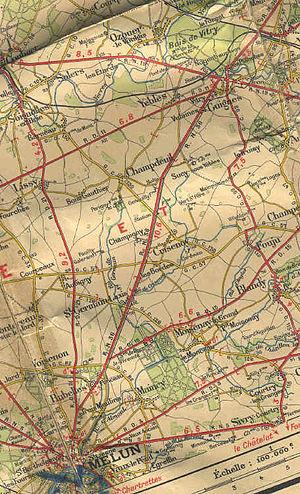
carte du tram de Verneuil-l'Étang à Melun, Seine-et-Marne, France.
Le tramway de Verneuil-l'Étang à Melun, aussi appelé tacot de Verneuil ou tramway de Verneuil, est une des lignes de chemin de fer secondaire de Seine-et-Marne, exploitée de 1901 à 1950 par la Société générale des chemins de fer économiques, dont elle constitue la première ligne dans le département. Elle reliait Melun à Verneuil-l'Étang. La longueur de la ligne était de 18,390 km accomplis en une heure sur une voie d'un mètre de large. Elle connaît une hausse de fréquentation jusqu'en 1914, la guerre désorganisant ensuite son trafic. Entre les deux guerres, l'autobus la concurrence pour le trafic de voyageurs. La ligne voit alors sa rentabilité décliner, et n'est à terme utilisée que par l'industrie sucrière, avant sa fermeture et son démantèlement.